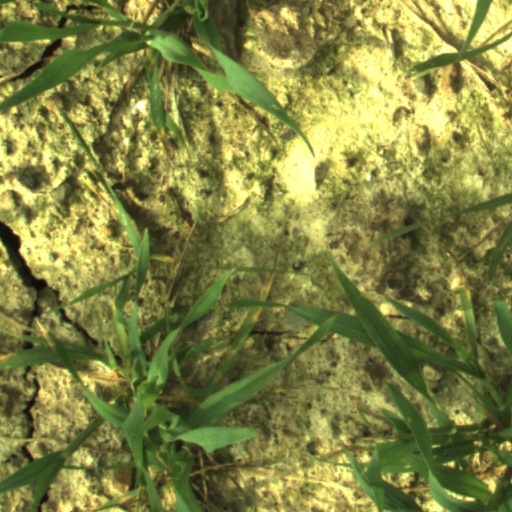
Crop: wheat